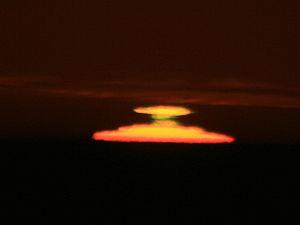
L′effet Novaya Zemlya est un mirage particulier des régions polaires. Il est nommé d'après le nom russe de la Nouvelle-Zemble, où il fut observé pour la première fois en 1596 par les naufragés de l'exploration de Willem Barentsz.